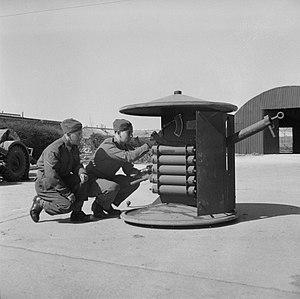
Le Smith Gun était une pièce d'artillerie antichar improvisée, utilisée par l'armée de terre britannique et la Home Guard au cours de la Seconde Guerre mondiale. Après la défaite de la bataille de France, l'invasion allemande de la Grande-Bretagne semblait probable. La plupart des armes disponibles ont été détournées vers l'armée régulière britannique, laissant la Home Guard à court d'approvisionnements, en particulier d'armes antichar. Le Smith Gun a été conçu par un major de l'armée à la retraite, nommé William H. Smith, comme une arme antichar de fortune, et a été mis en production en 1941 à la suite d'une démonstration devant le Premier ministre, Winston Churchill.